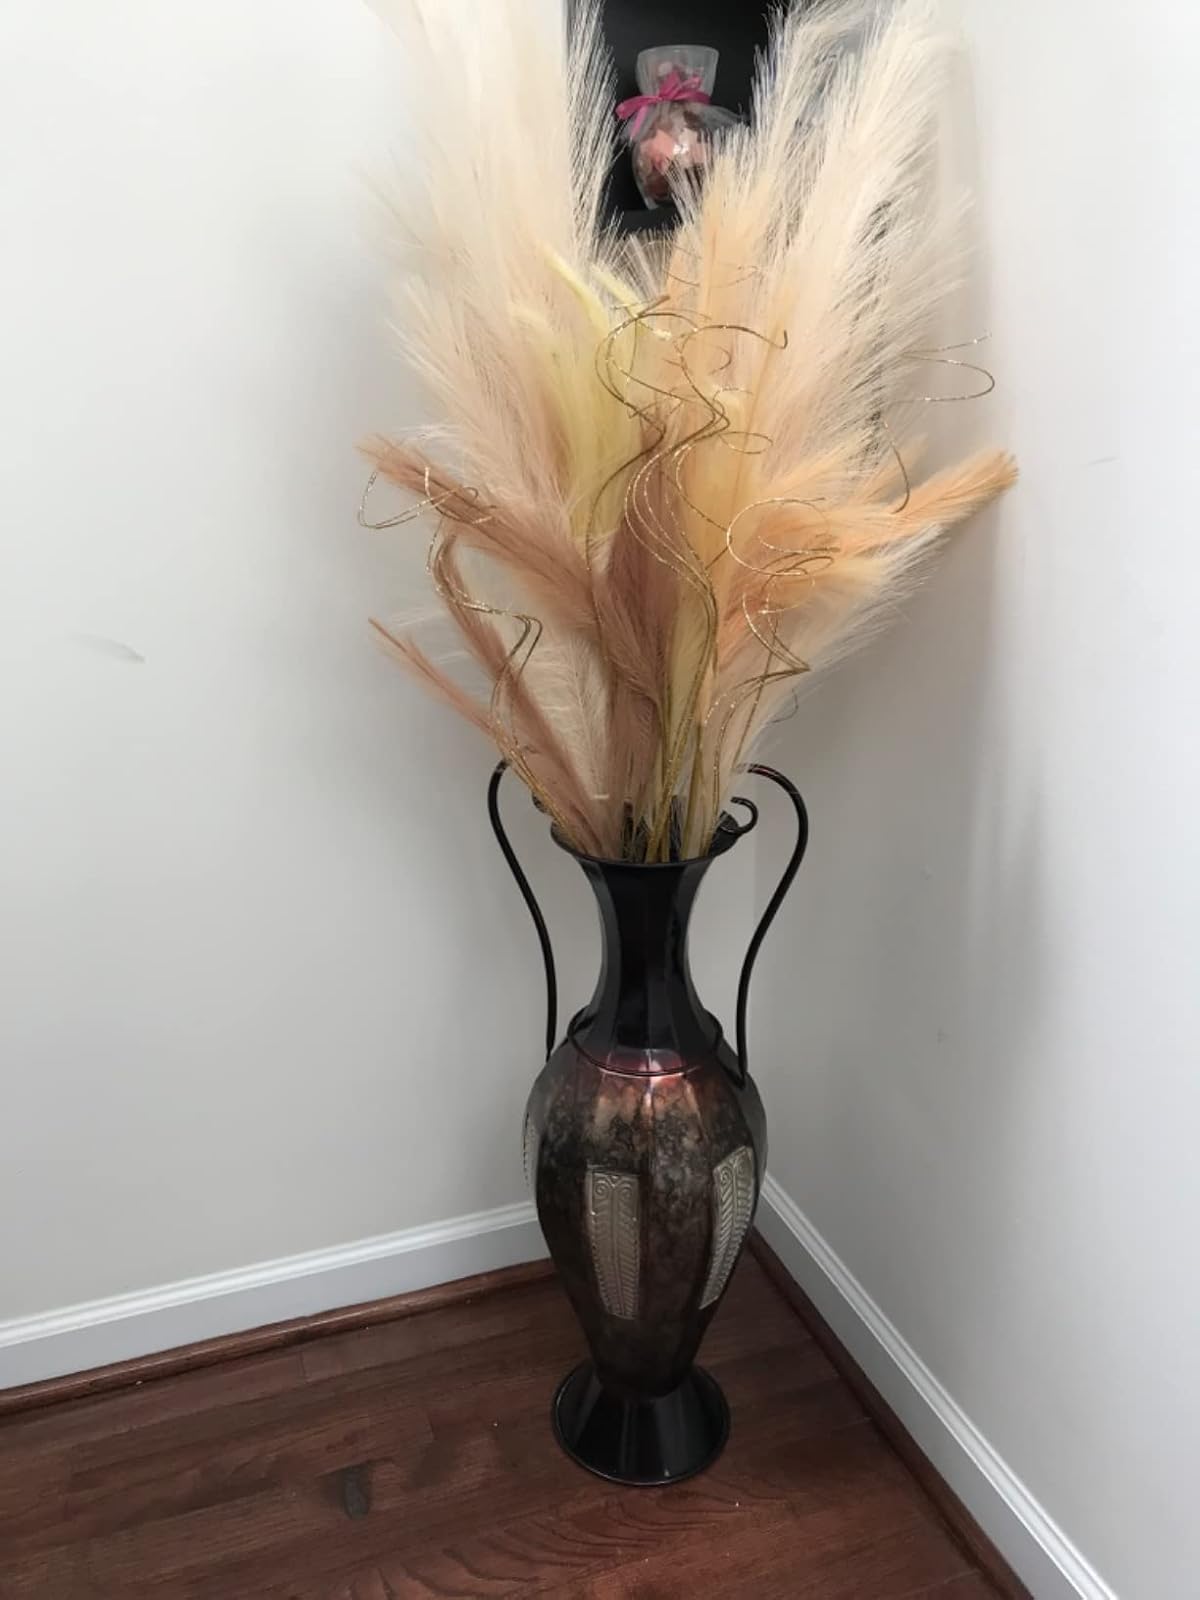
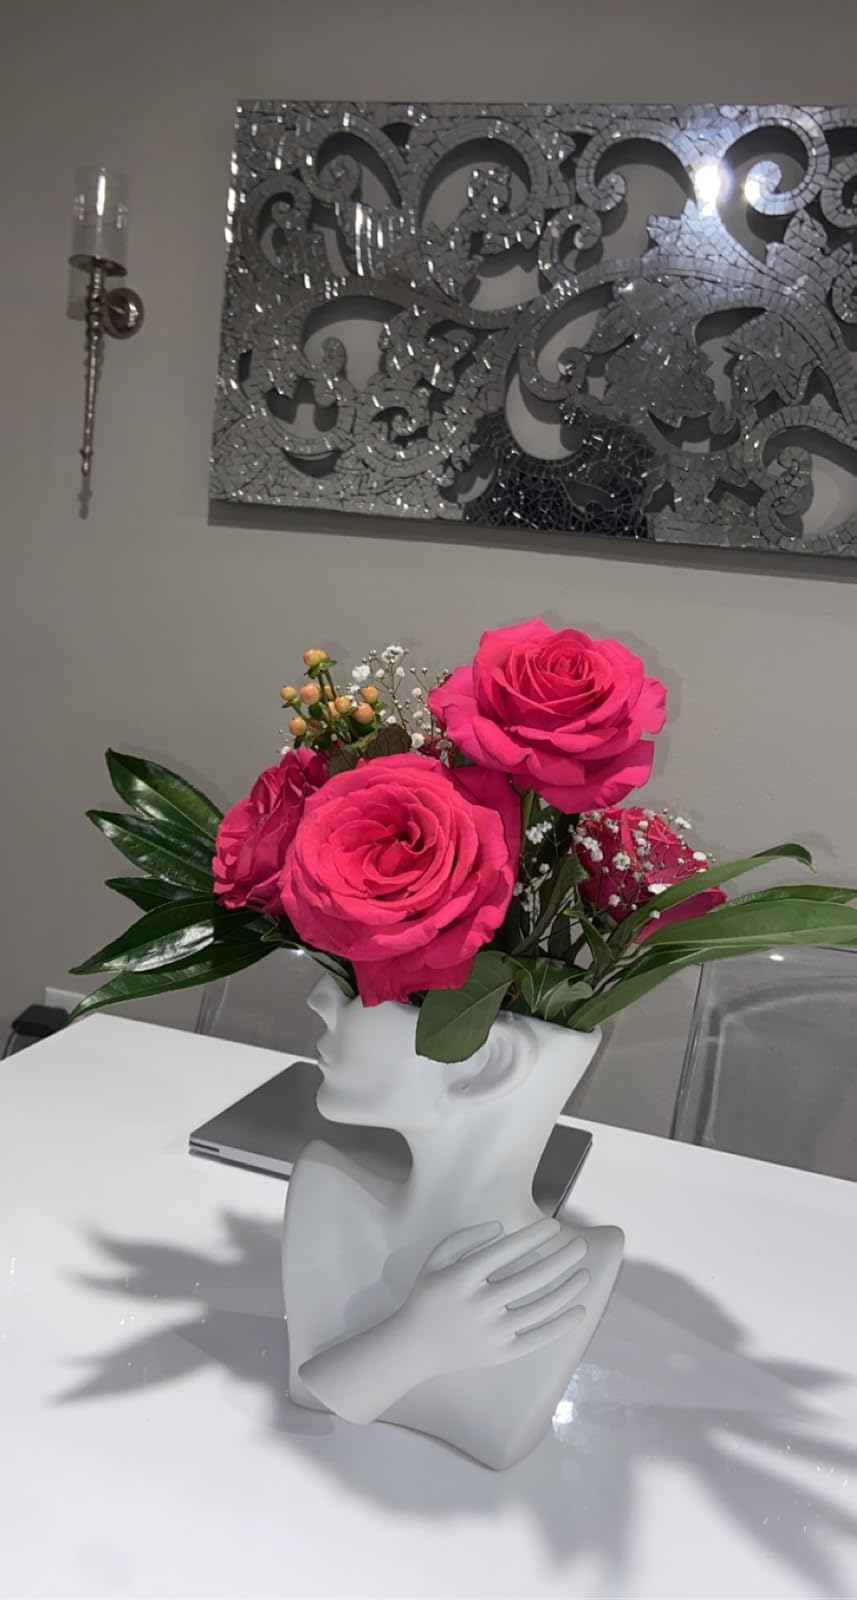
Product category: vase
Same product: no